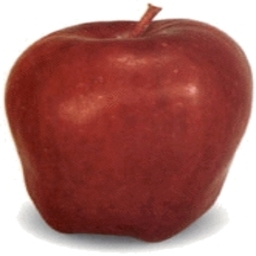
Label: Apple